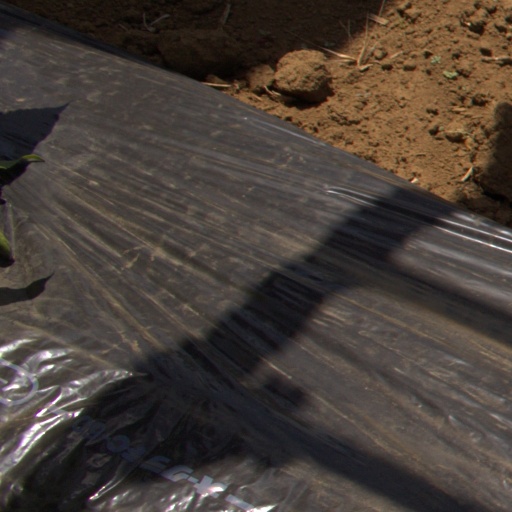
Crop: Jerusalem artichoke